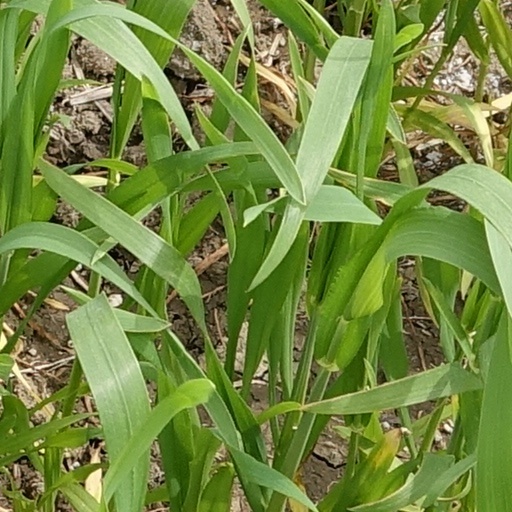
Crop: wheat